Camilo Cienfuegos

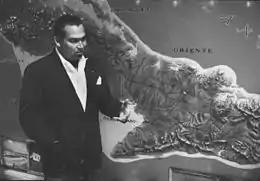
Fulgencio Batista planning Operation Verano

On 24 May 1958, the National Army launched Operation Verano, an offensive into the Sierra that aimed to cut off Castro's supply lines and weaken his forces. When the National Army advanced in the foothills along the northern front, Castro was forced to withdraw all of his forces from the south, as he only had 300 soldiers for the defense. On 26 June, Cienfuegos' patrol group was recalled from Holguín, in order to reinforce the revolutionary forces against the national offensive. The revolutionaries were then able to continuously ambush the army, which mostly focused on guarding coffee and sugar plantations, while their own insurgent economy only grew.